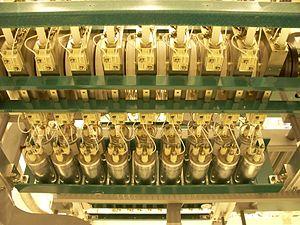
Détail des redresseurs. Poste Outaouais d'Hydro-Québec, à L'Ange-Gardien, Québec